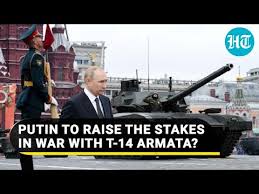
Label: Tank